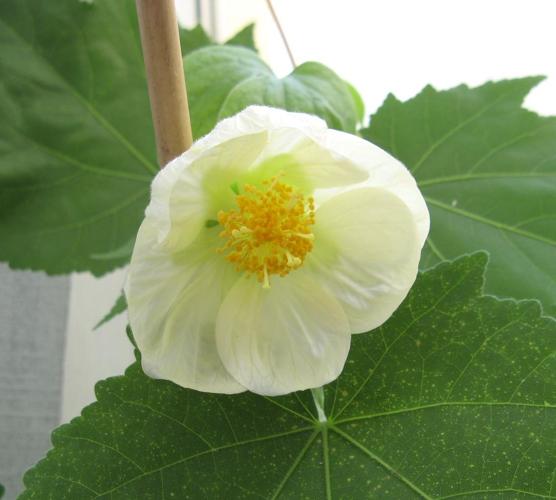
Label: mallow